No. 12 Squadron RAF

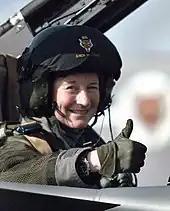
A Tornado WSO of No. 12 Squadron.

In June 2009, the squadron deployed ten jets to RAF Akrotiri, Cyprus, eight of which continued to Kandahar in Afghanistan. This marked the start of Tornado GR4 operations in Afghanistan, with the type replacing the Harrier GR9 in theatre. For over four months, No. 12 (B) Squadron successfully provided support to the International Security Assistance Force (ISAF), including close air support for, amongst others, British, American, Canadian and Afghan troops in all parts of the country. On 16 October 2009, No. 12 (B) Squadron returned to Lossiemouth after having handed over to a Marham-based GR4 squadron.